James Bowdoin

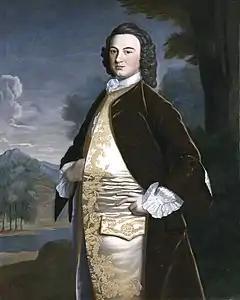
Portrait by Robert Feke, 1748

James Bowdoin II (August 7, 1726 – November 6, 1790) was an American political and intellectual leader from Boston, Massachusetts, during the American Revolution and the following decade. He initially gained fame and influence as a wealthy merchant. He served in both branches of the Massachusetts General Court from the 1750s to the 1770s. Although he was initially supportive of the royal governors, he opposed British colonial policy and eventually became an influential advocate of independence. He authored a highly political report on the 1770 Boston Massacre that has been described by historian Francis Walett as one of the most influential pieces of writing that shaped public opinion in the colonies.